Maud E. Craig Sampson Williams

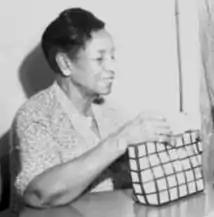
Williams at a state NAACP meeting in Dallas, June 1954

Maude E. Craig Sampson Williams (February 1880 – March 13, 1958) was an American suffragist, teacher, civil rights leader, and community activist in El Paso, Texas. In June 1918, she formed the El Paso Negro Woman's Civic and Equal Franchise League and requested membership in the National American Woman Suffrage Association (NAWSA) through the Texas Equal Suffrage Association (TESA), but was denied. Williams organized African-American women to register and vote in the Texas Democratic Party primary in July 1918. She was one of the founders and a charter member of the El Paso chapter of the NAACP, which was the first chapter in the state of Texas. Williams served as the vice president of the El Paso chapter from 1917 to 1924 and remained active in the NAACP until her death. Williams played a significant role in the desegregation of Texas Western College in 1955, which was the first undergraduate college in Texas to be desegregated by a court order other than that of the Supreme Court of the United States. Midwestern University (now known as Midwestern State University was previously ordered to desegregate in 1954 by the SCOTUS immediately following the Brown v. Board of Education (1954) ruling.